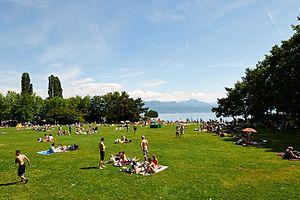
Vue du Théâtre de Vidy
Le théâtre Vidy-Lausanne est un centre de création théâtrale et chorégraphique suisse situé sur les rives du lac Léman à Lausanne et créé par Max Bill pour l'exposition nationale de 1964.